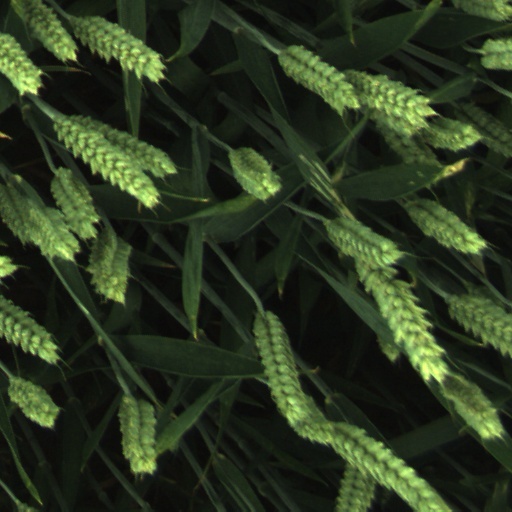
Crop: wheat